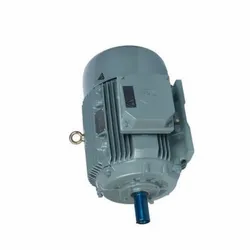
Label: Crompton_Greaves_Electric_Motor